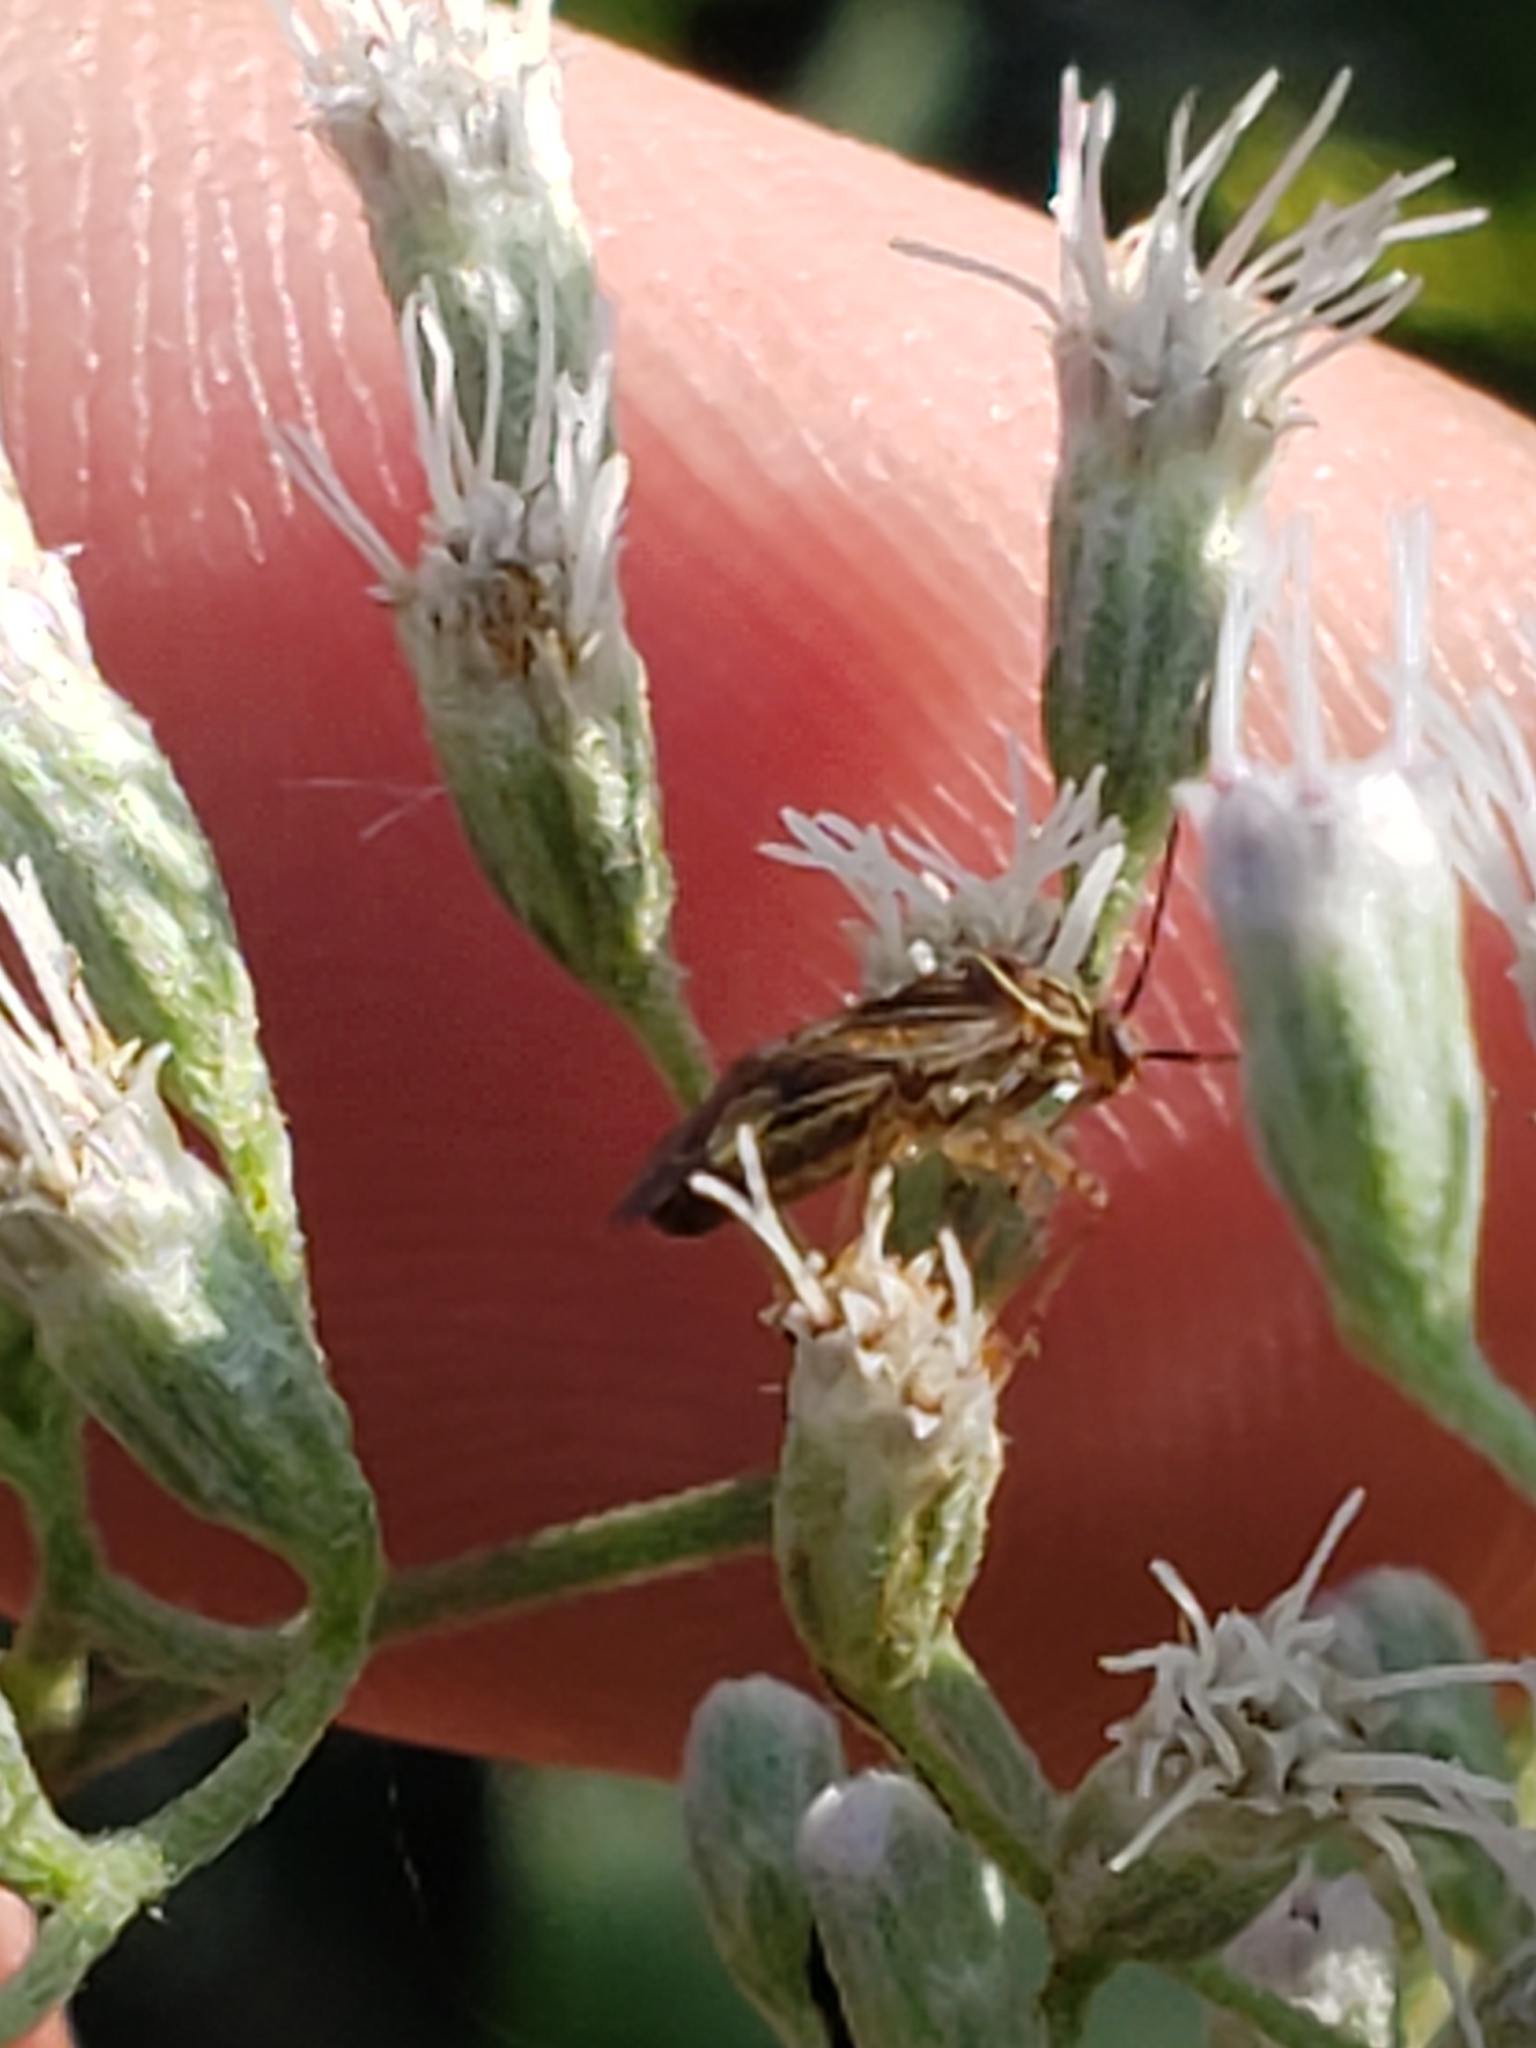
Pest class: lygus_bug